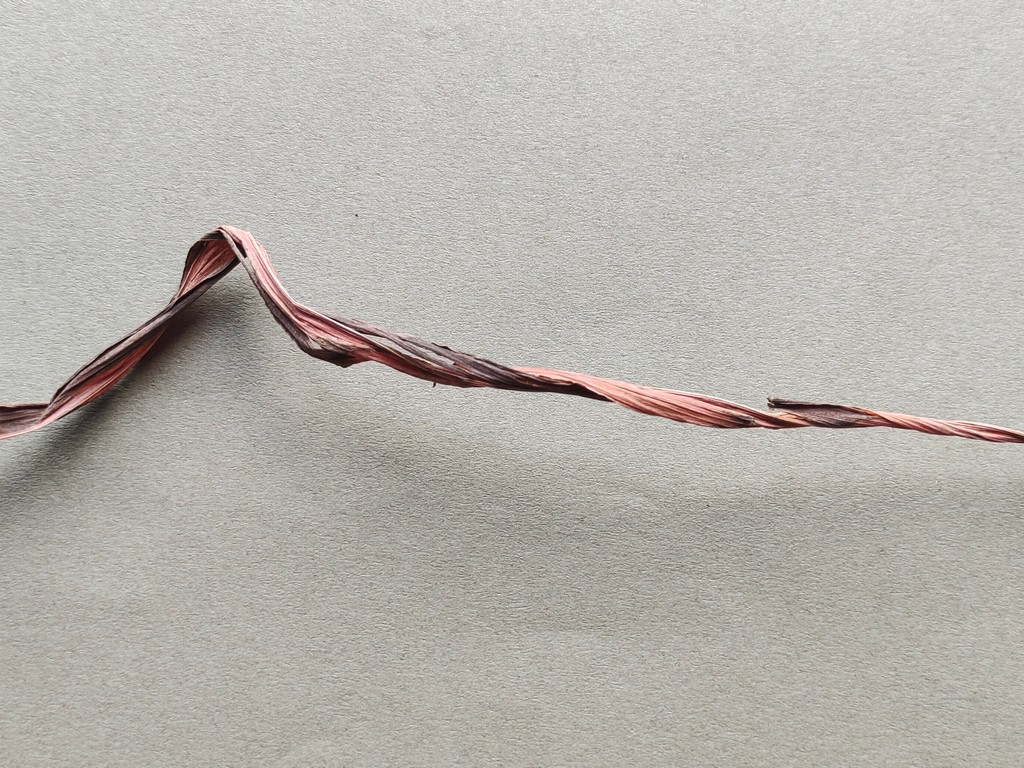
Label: Dried